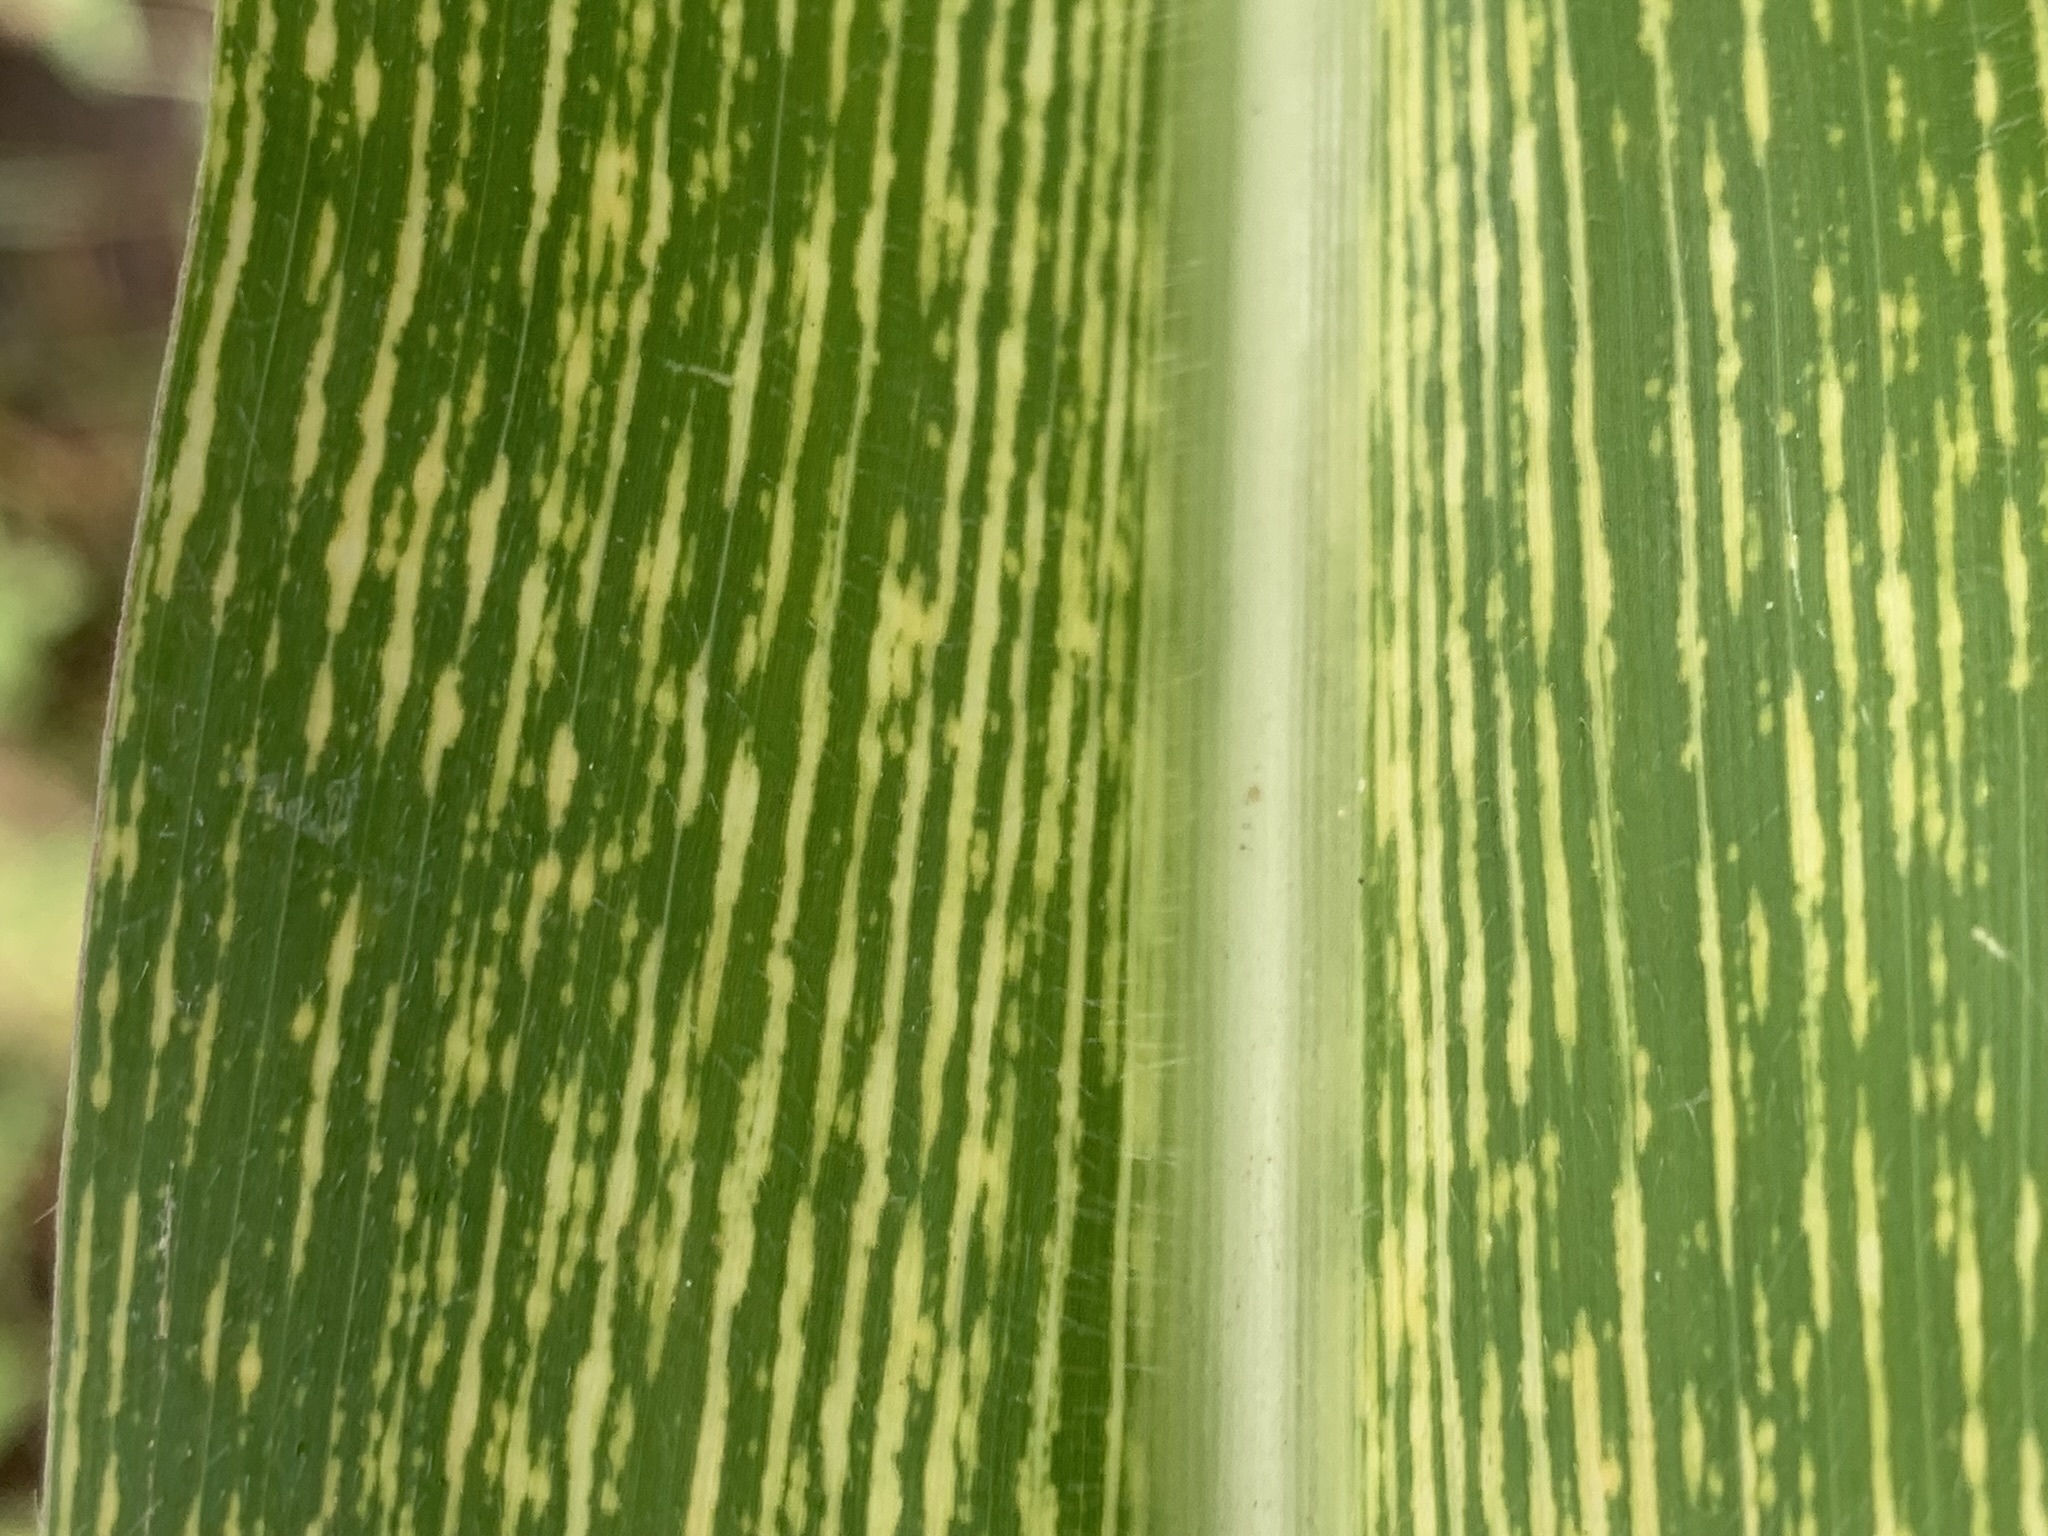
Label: MSV